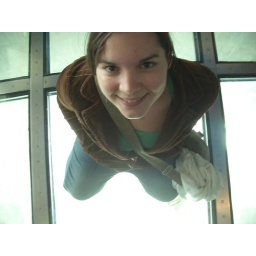
I'm sitting on the glass floor in the CN tower.